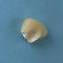
Maize quality: Bad